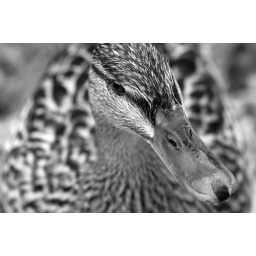
One female duck in the garden of one of my friends.